Tropical Storm Washi

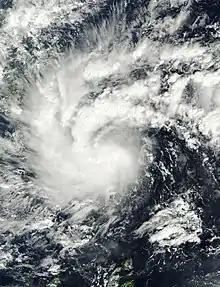
Severe Tropical Storm Washi approaching Mindanao on December 16

Severe Tropical Storm Washi, known in the Philippines as Severe Tropical Storm Sendong, was a late-season tropical cyclone that caused around 1,200 to 2,500 deaths and catastrophic damage in the Philippines in late 2011. Washi made landfall over Mindanao, a major region in the Philippines, on December 16. Washi weakened slightly after passing Mindanao, but regained strength in the Sulu Sea, and made landfall again over Palawan on December 17.